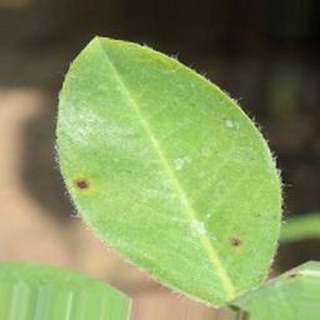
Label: groundnut_early_leaf_spot